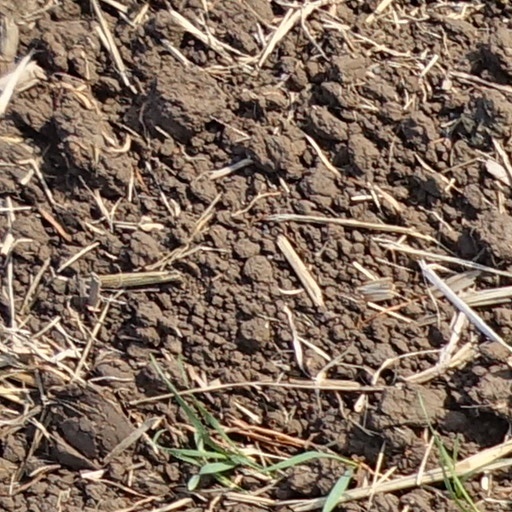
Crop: wheat